Emil i Lönneberga (film)

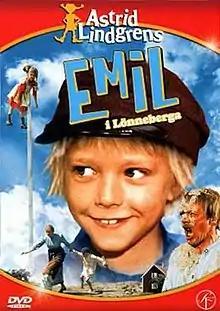
Swedish DVD cover

Emil i Lönneberga is a 1971 Swedish film, the first of three films based on the "Emil i Lönneberga" books written by Astrid Lindgren.